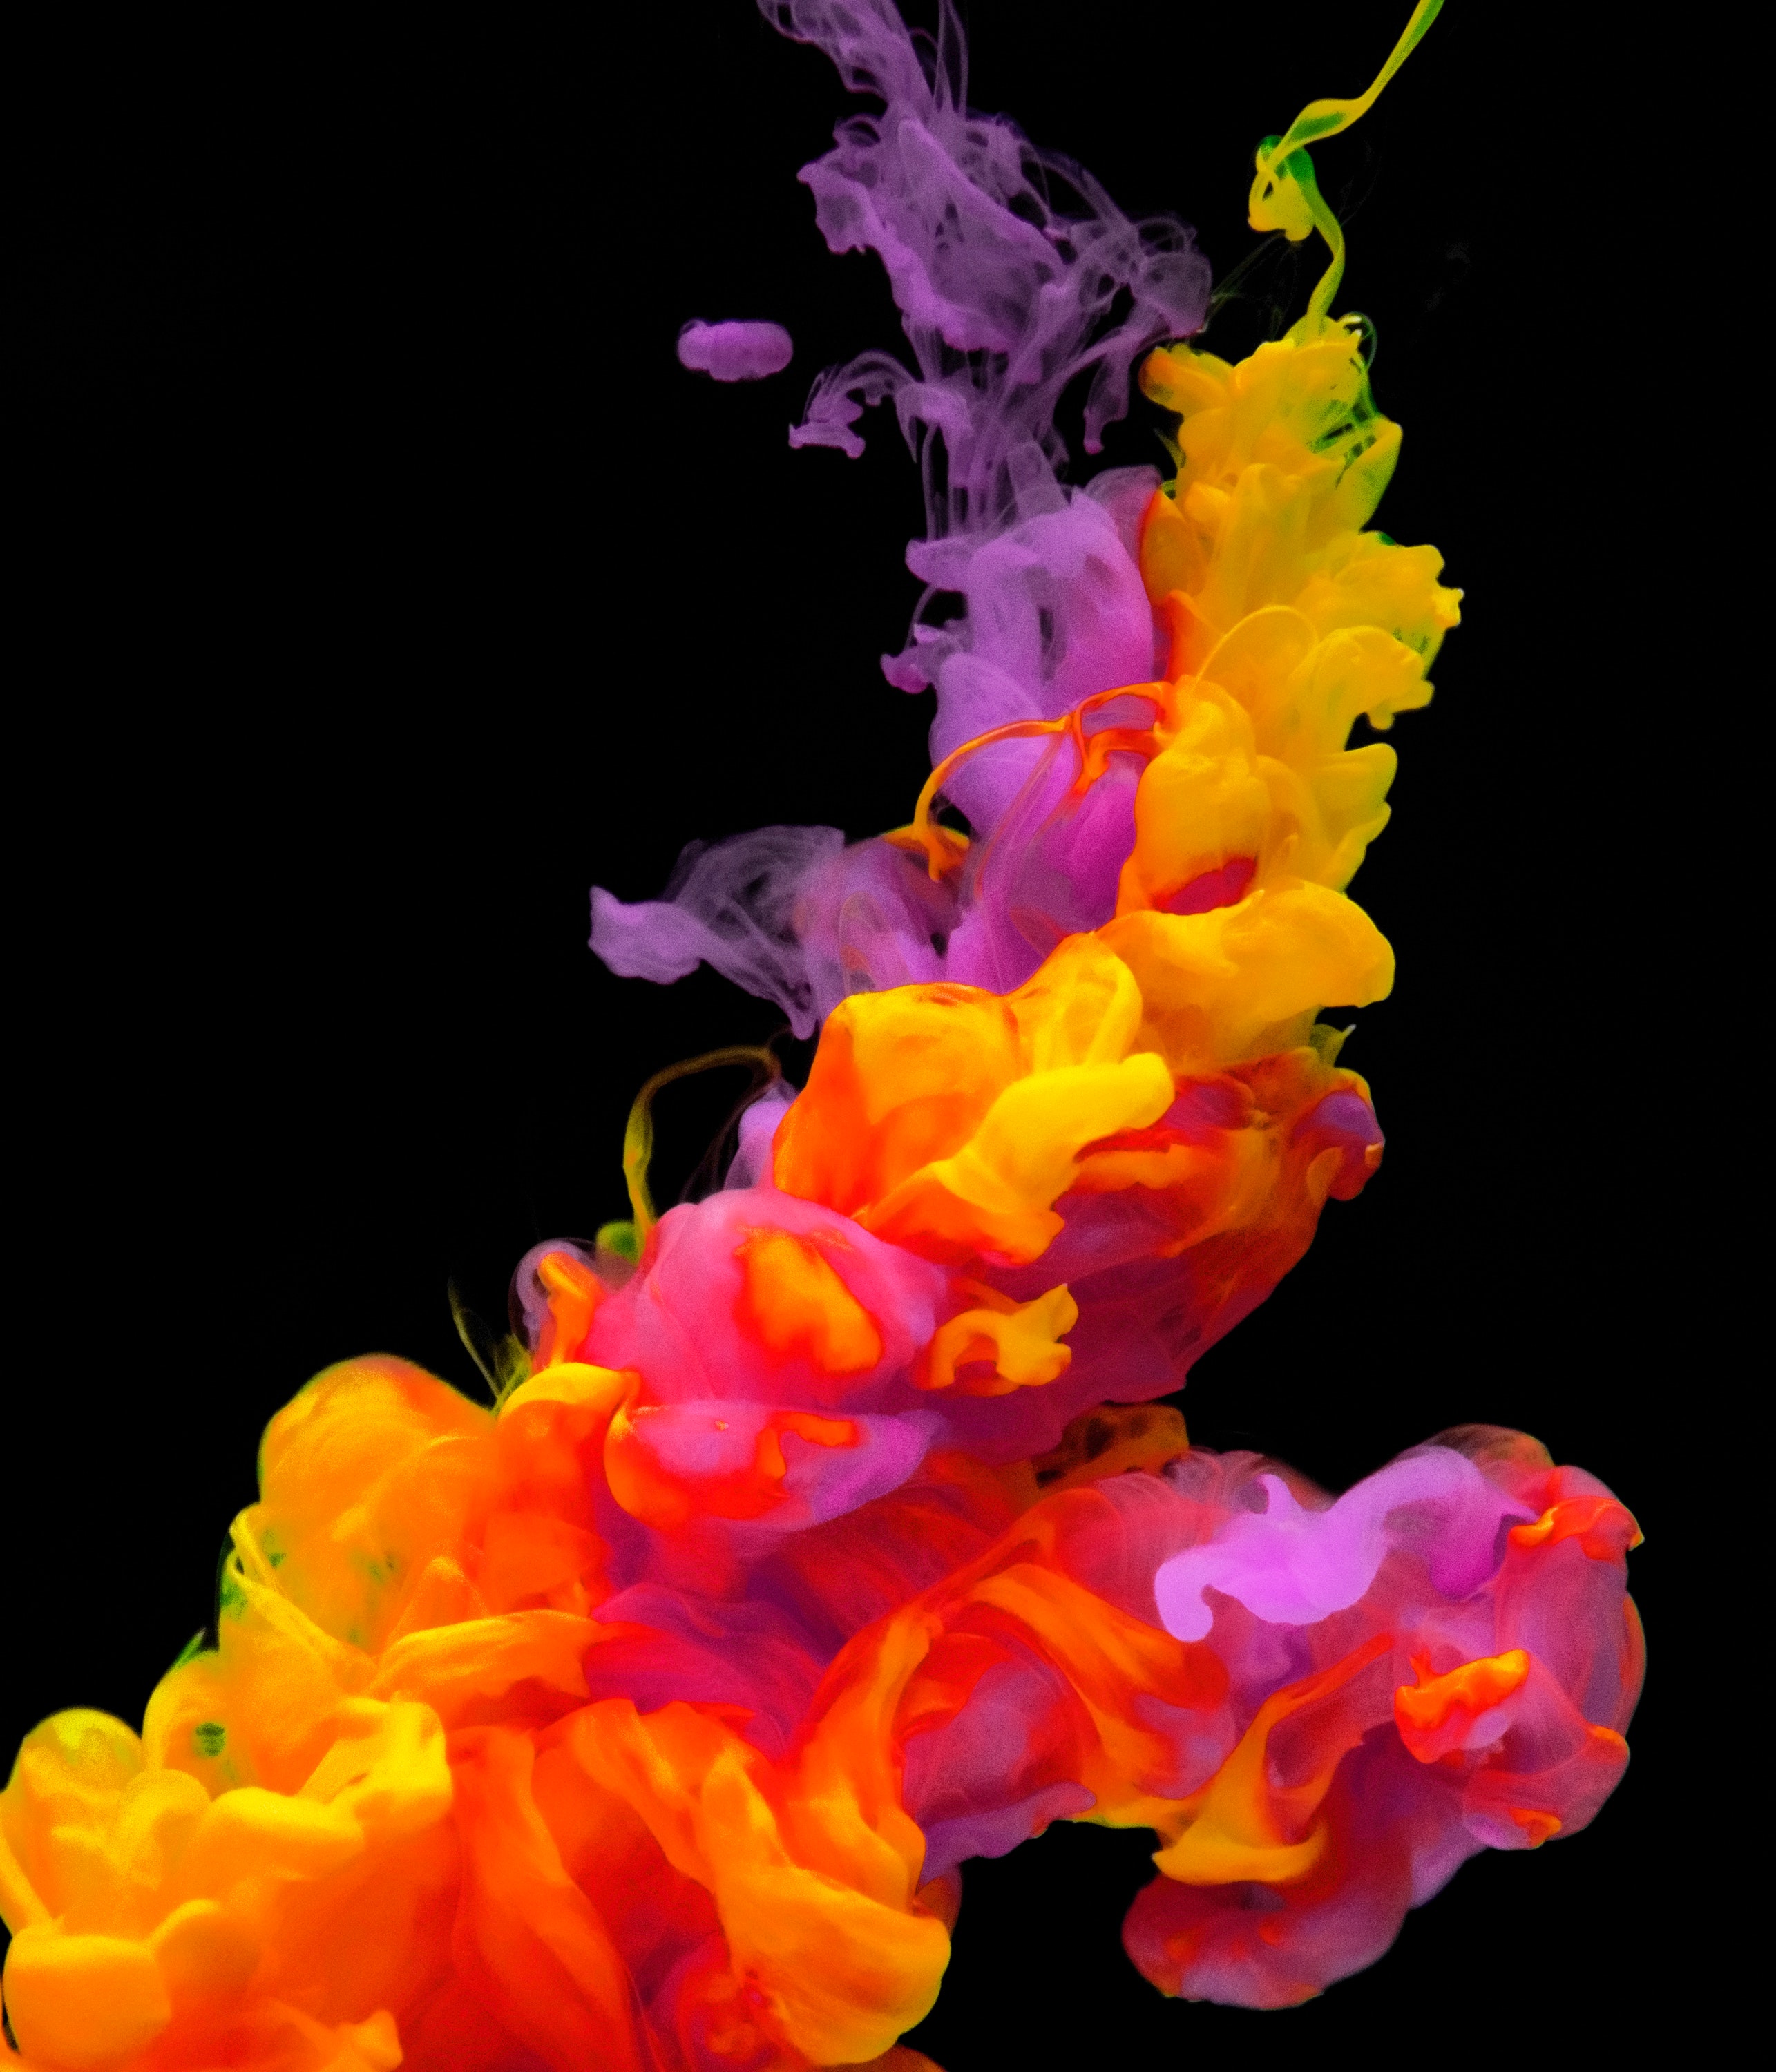
orange, yellow, flower, organism, flame, petal, plant, lantana